Orange-lined triggerfish

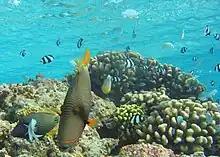
Orange-lined triggerfish feeding on a coral reef

The orange-lined triggerfish is an omnivorous feeder that can, because of its strong and heavy teeth, tackle a variety of benthic prey. Observed food items include cnidarians, molluscs, ctenophores, crustaceans, other fish, algae, and echinoderms. This species in particular, given its broad diet and distribution, is a crucial component in coral reef ecosystems through top-down control and especially through consumption of sea-urchins. The orange-lined triggerfish is a main and dominant predator of the burrowing urchin ("Echinometra mathaei") in East African marine parks. Before being protected, the population was overfished, which allowed the burrowing sea urchin population to grow rapidly. In these ecosystems, the burrowing sea urchin affects coral reef health, the presence of other grazers and algae, and erosion. With all three of these influences intertwined, the burrowing sea urchin has the ability to degrade coral reef ecosystems if they are not being controlled by predators, such as the orange-lined triggerfish. When compared to other predators of the burrowing sea urchin in the East African marine parks, the orange-lined triggerfish was found to consume more burrowing sea urchins than others, which exemplifies this species' influence on coral reef ecosystems.